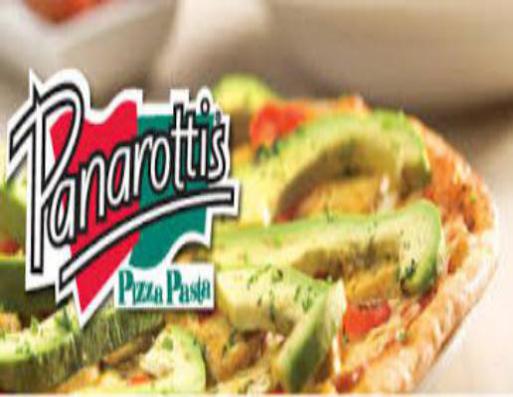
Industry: Food